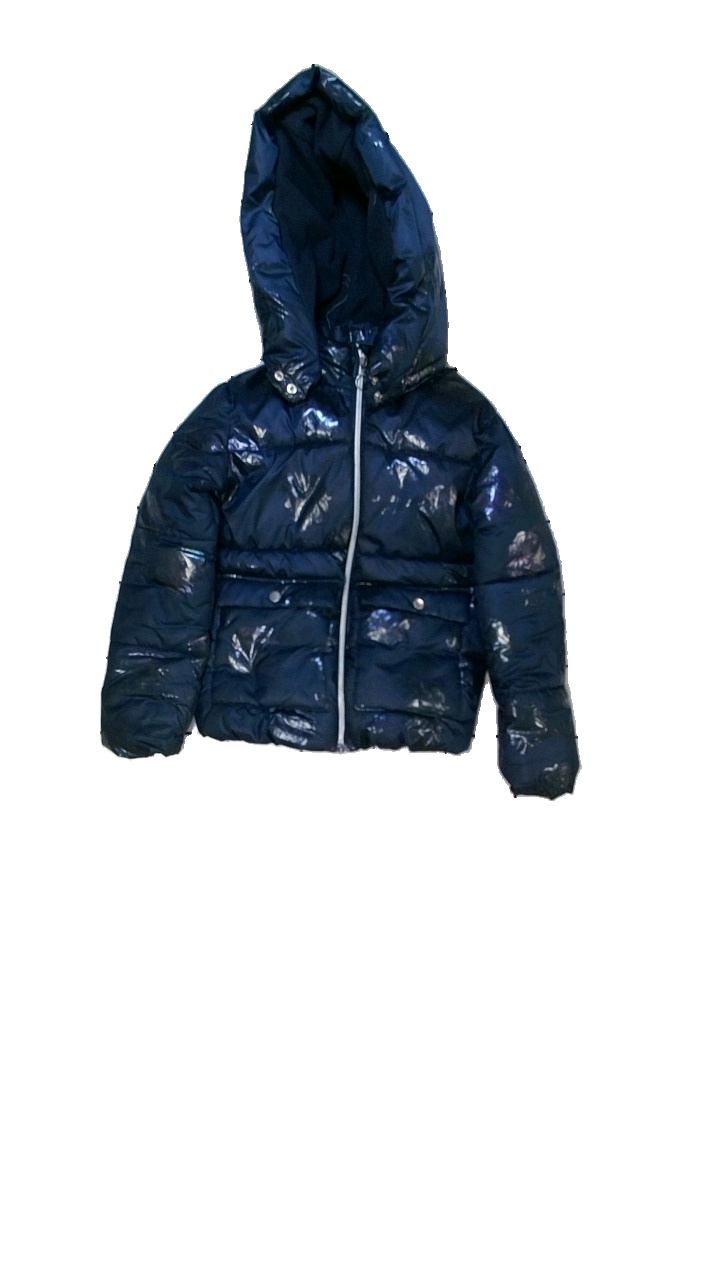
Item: Jacket (Children)
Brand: H&m
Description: Puffig jacka med skimmer tryck
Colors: Blue, Purple, Pink
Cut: Turtle neck
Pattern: Other
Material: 100% polyester
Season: All
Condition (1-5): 5
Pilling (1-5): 5
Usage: Reuse
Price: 100-150